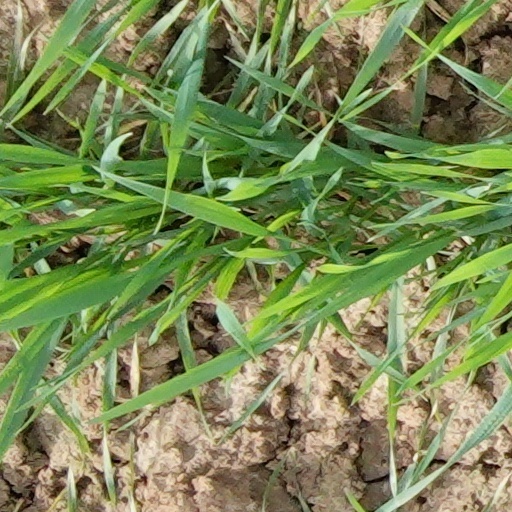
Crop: wheat